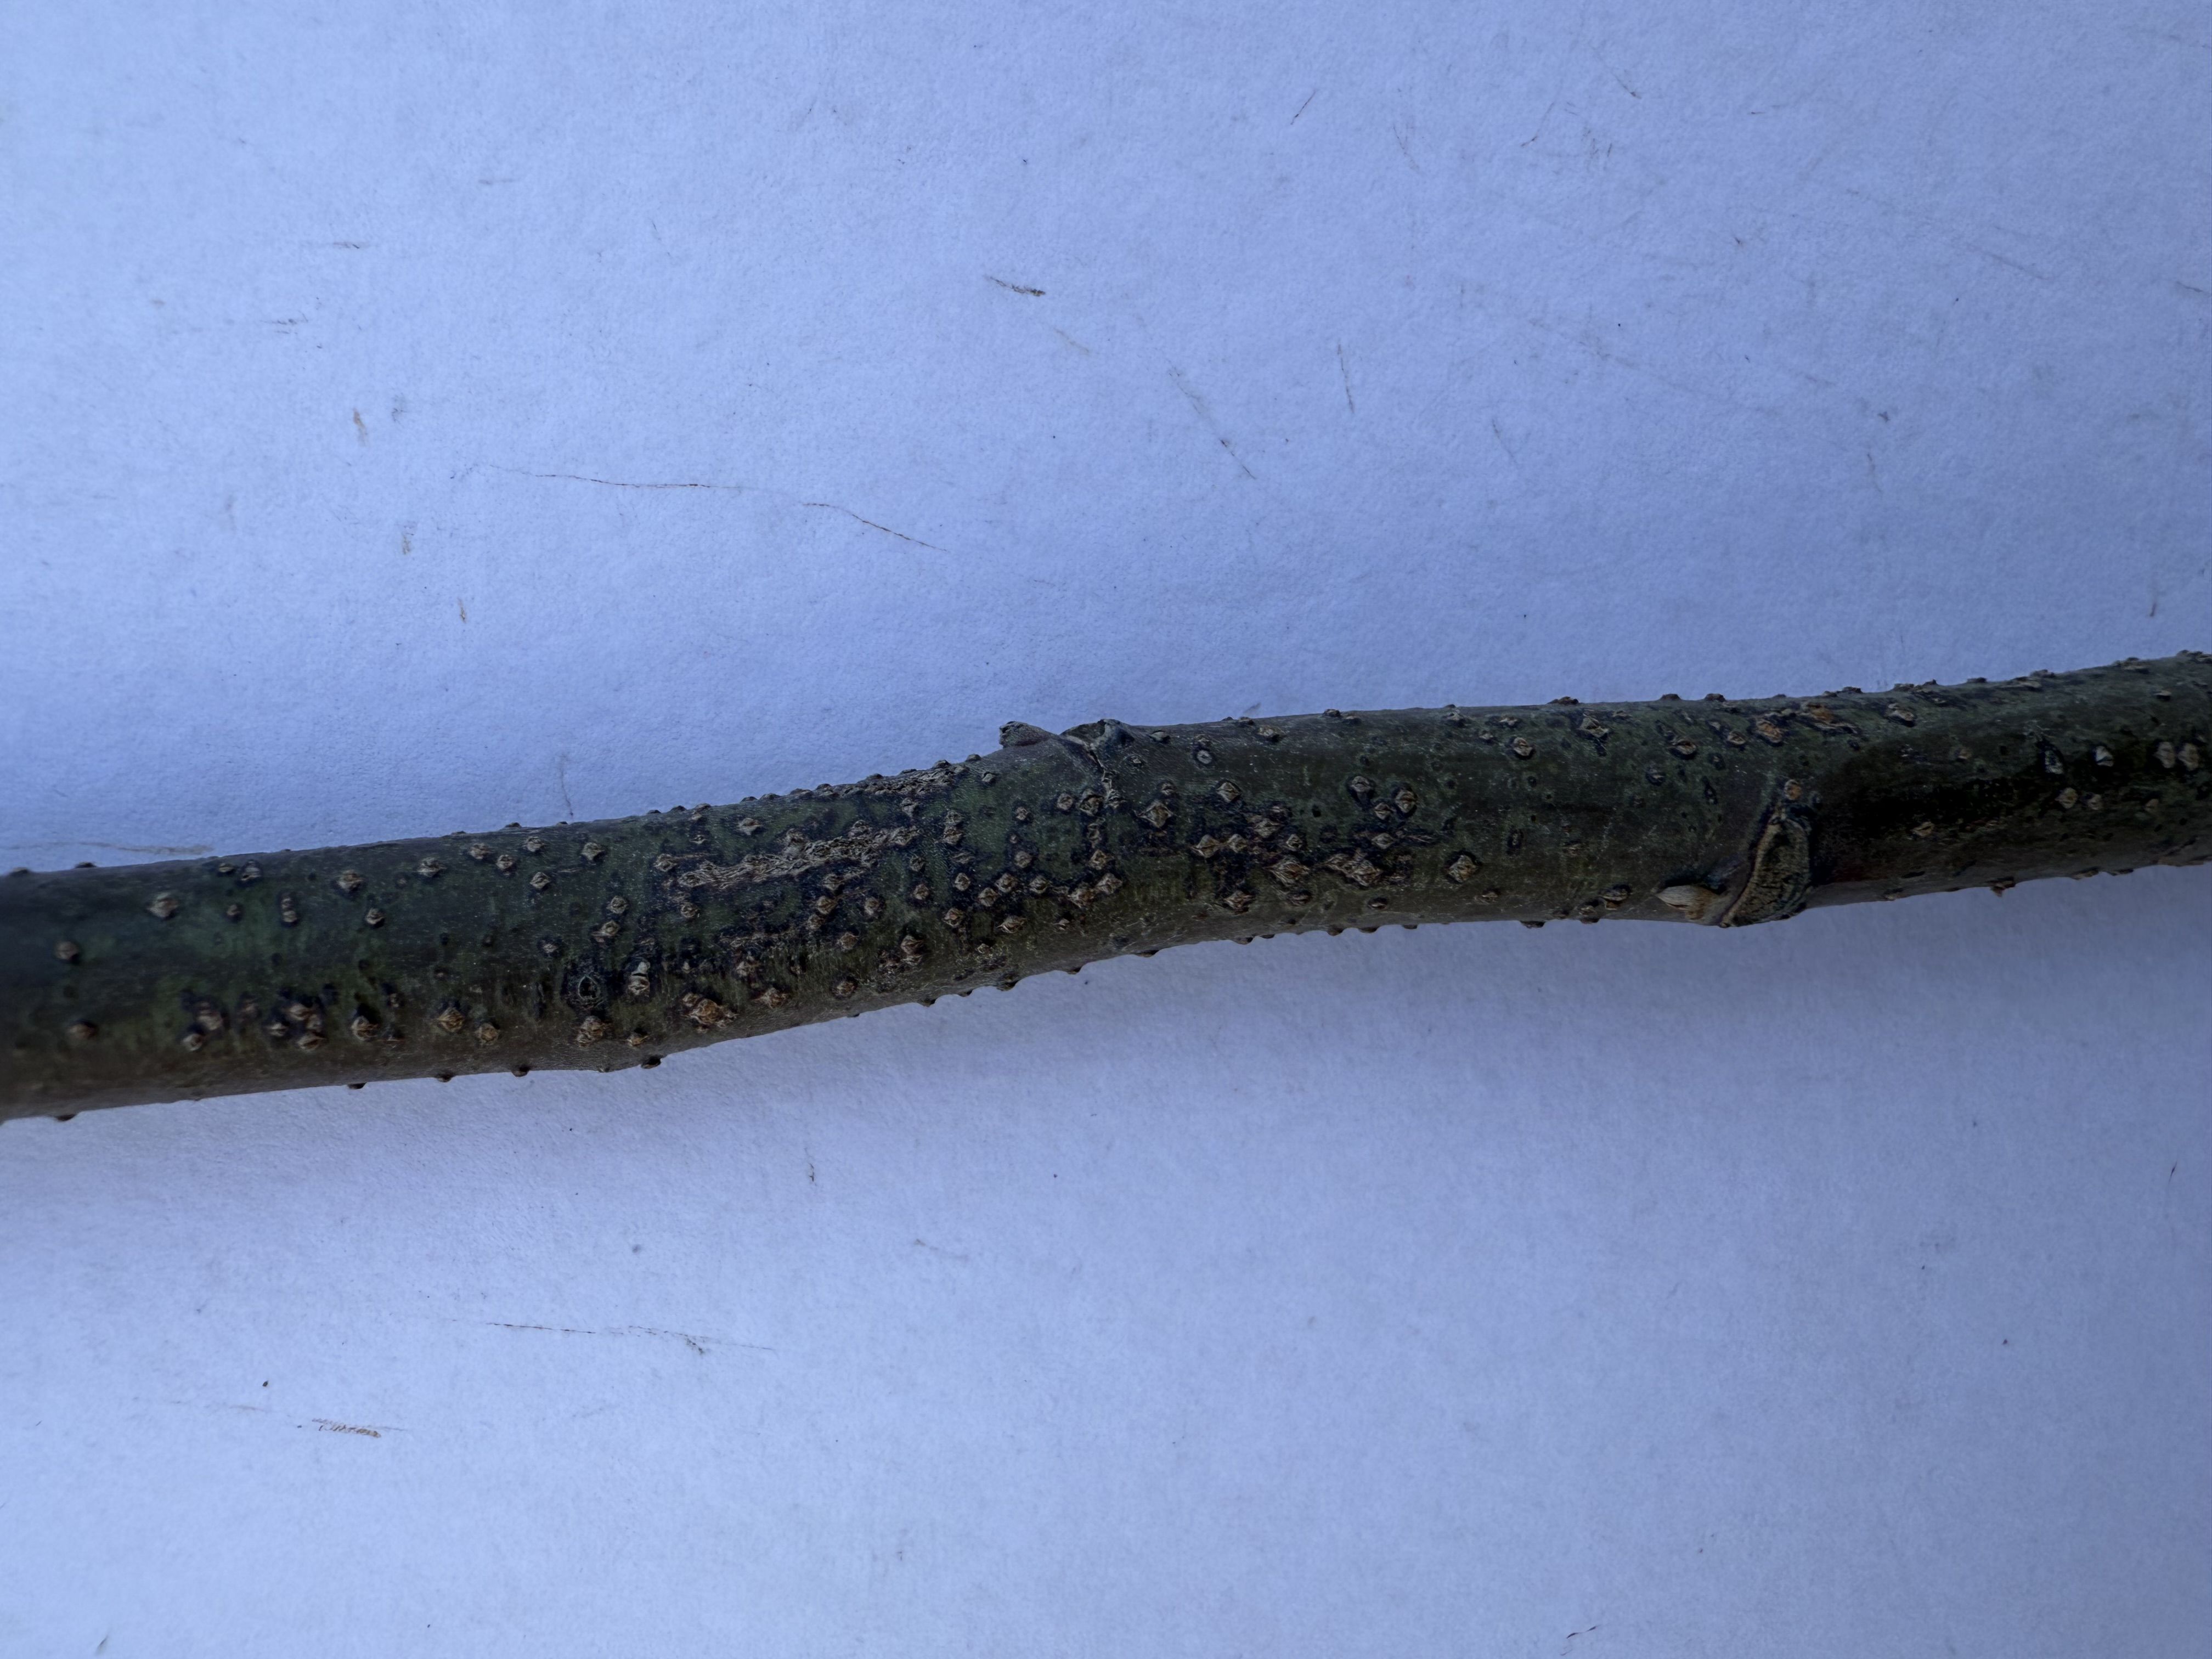
Variety: Carob